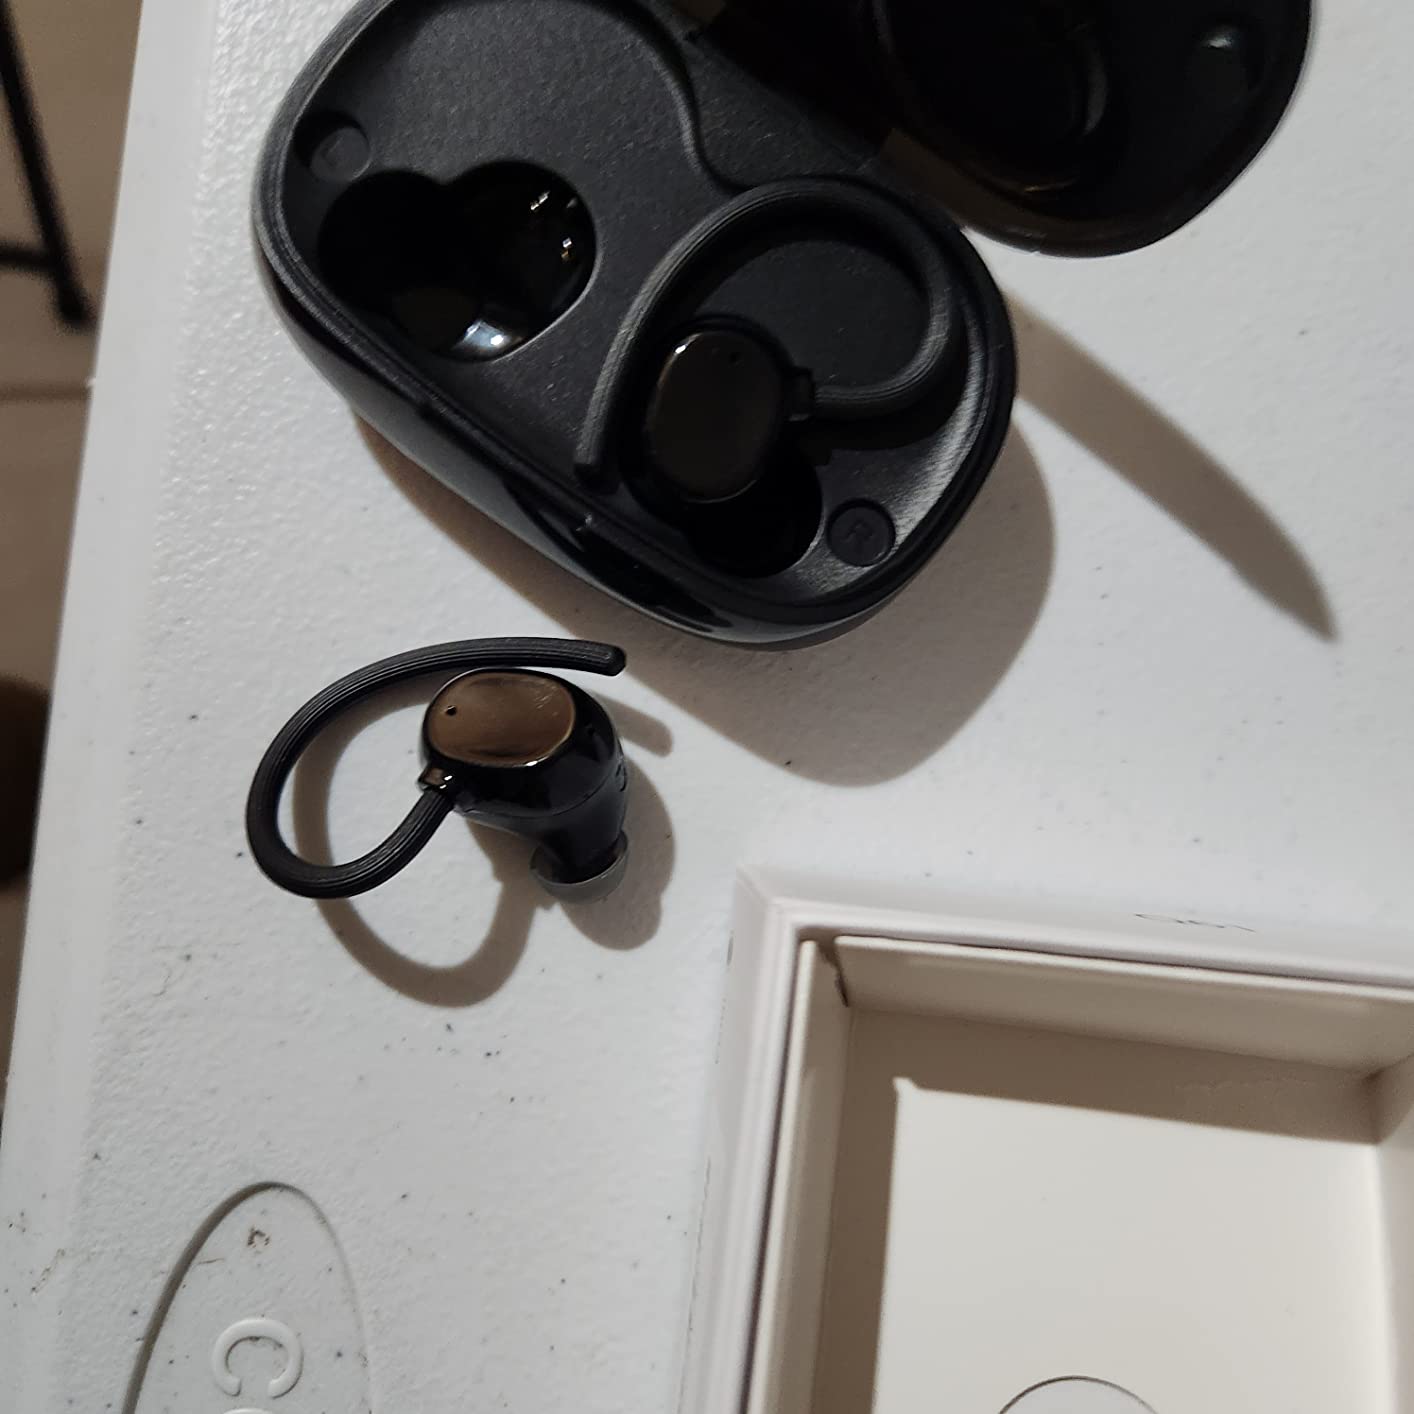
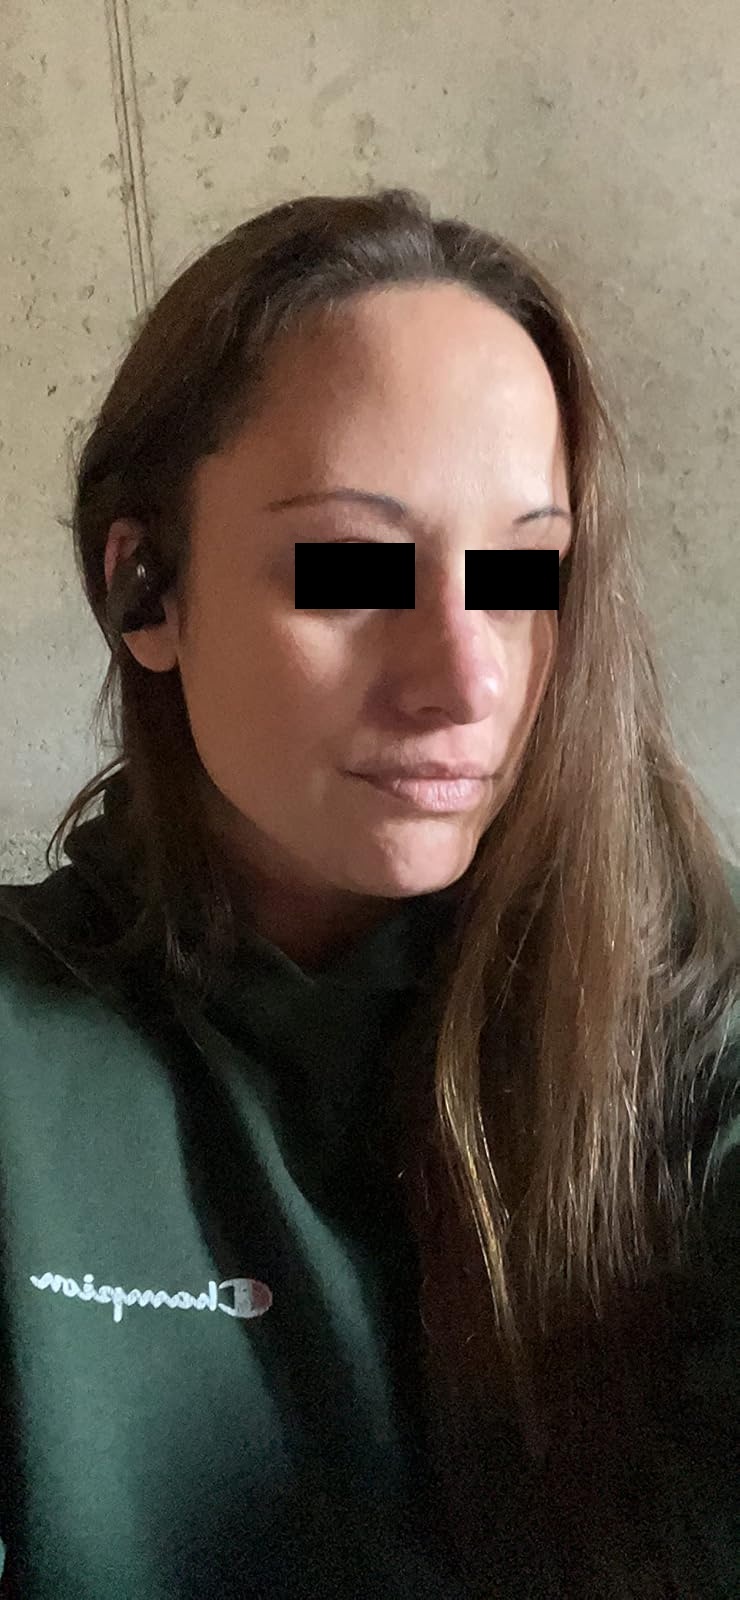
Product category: earbuds
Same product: no